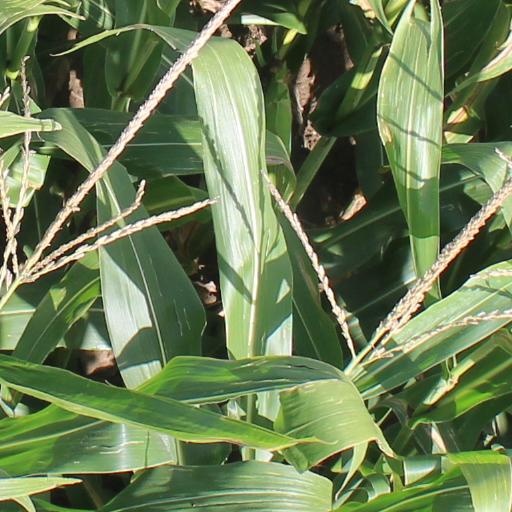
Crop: maize; corn